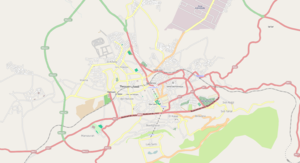
Tlemcen, est une commune de la wilaya de Tlemcen, dont elle est le chef-lieu. Elle est située au nord-ouest de l'Algérie, à 520 km à l'ouest d'Alger, à 140 km au sud-ouest d'Oran et, proche de la frontière du Maroc, à 76 km à l'est de la ville marocaine d'Oujda. La ville est érigée dans l'arrière-pays, est distante de 40 km de la mer Méditerranée.